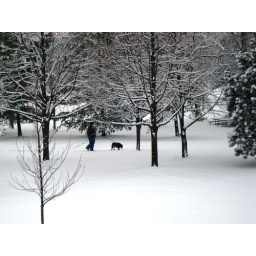
man walks dog in black and white